Ronnie Warner

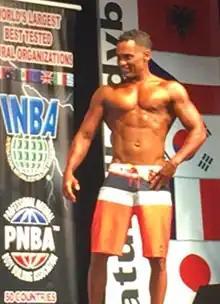
Warner at a physique competition

Warner is a fitness enthusiast and occasionally participates in physique competitions. He is also a certified motorcycle mechanic who works on his muscle car and motorcycle collection.